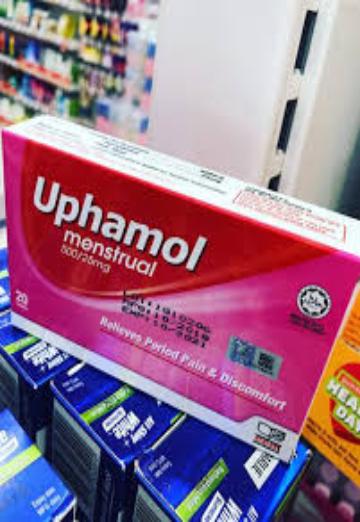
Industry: Medical